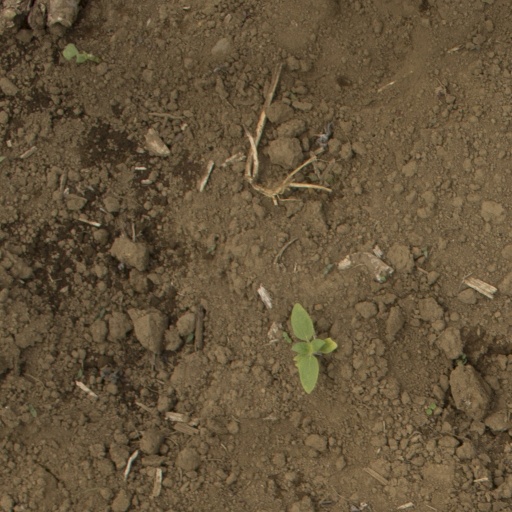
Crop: Jerusalem artichoke